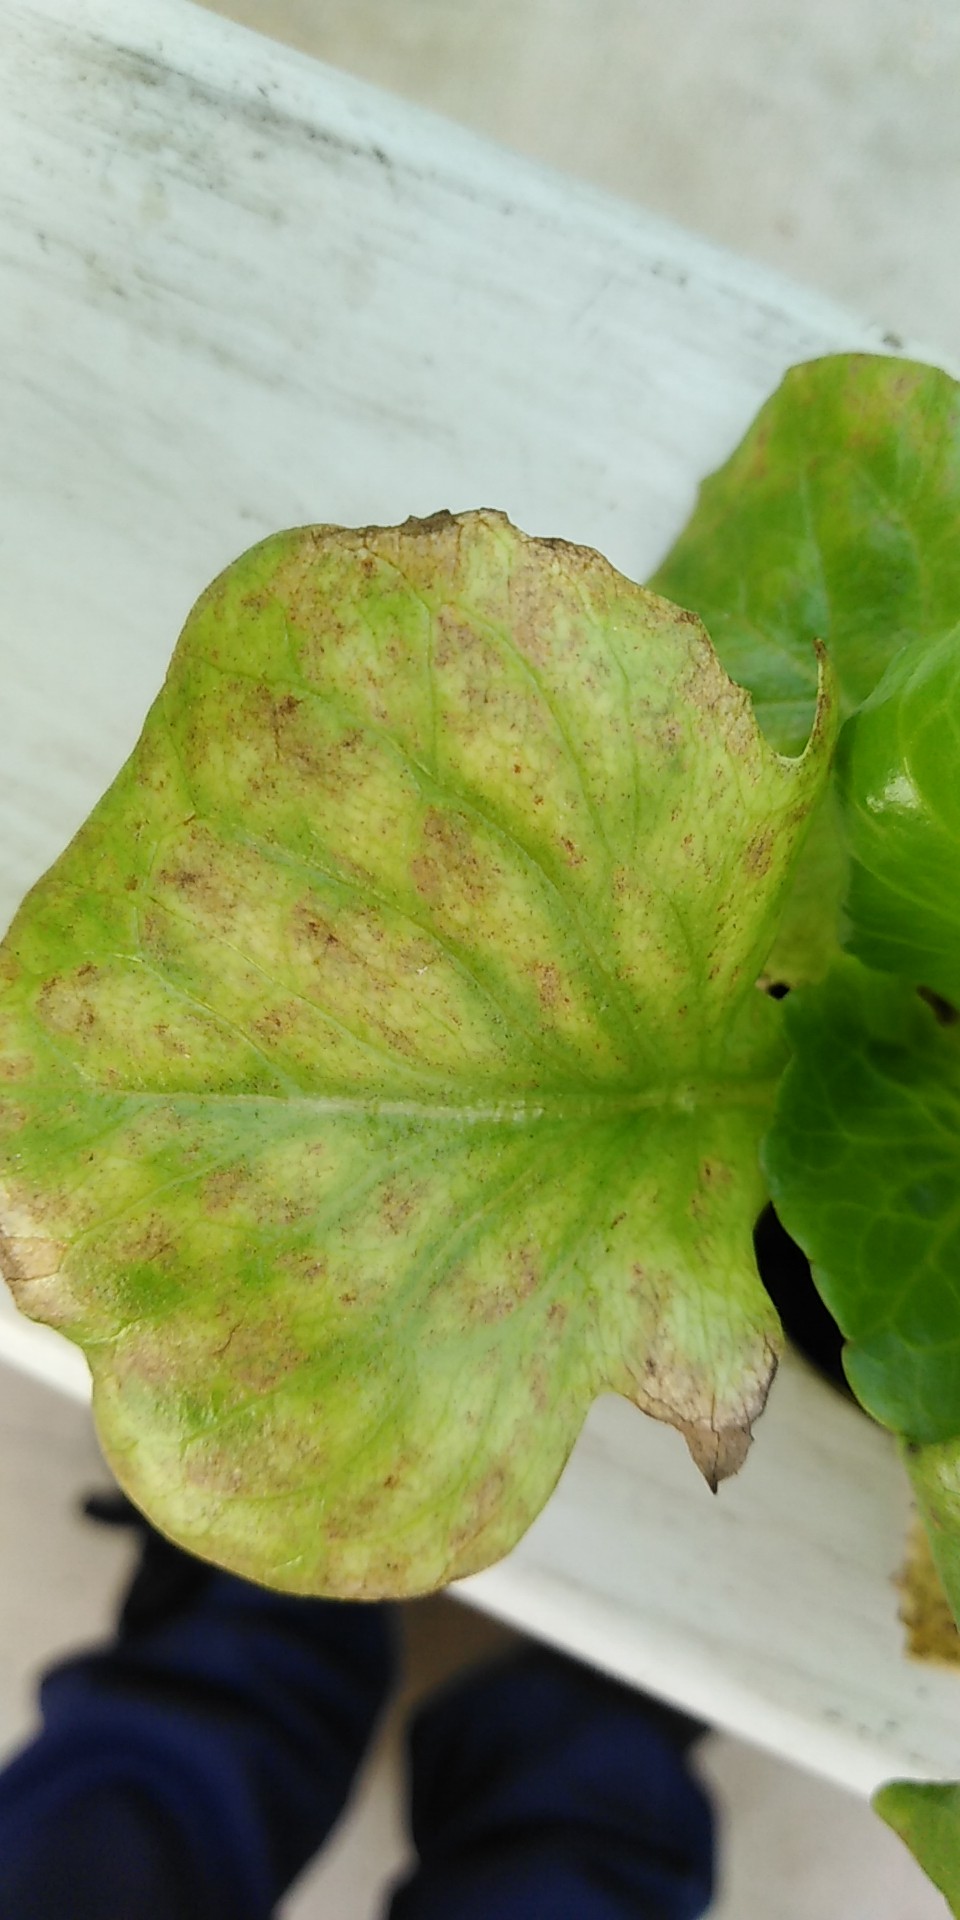
Plant: Lettuce
Disease: lettuce downy mildew